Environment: real
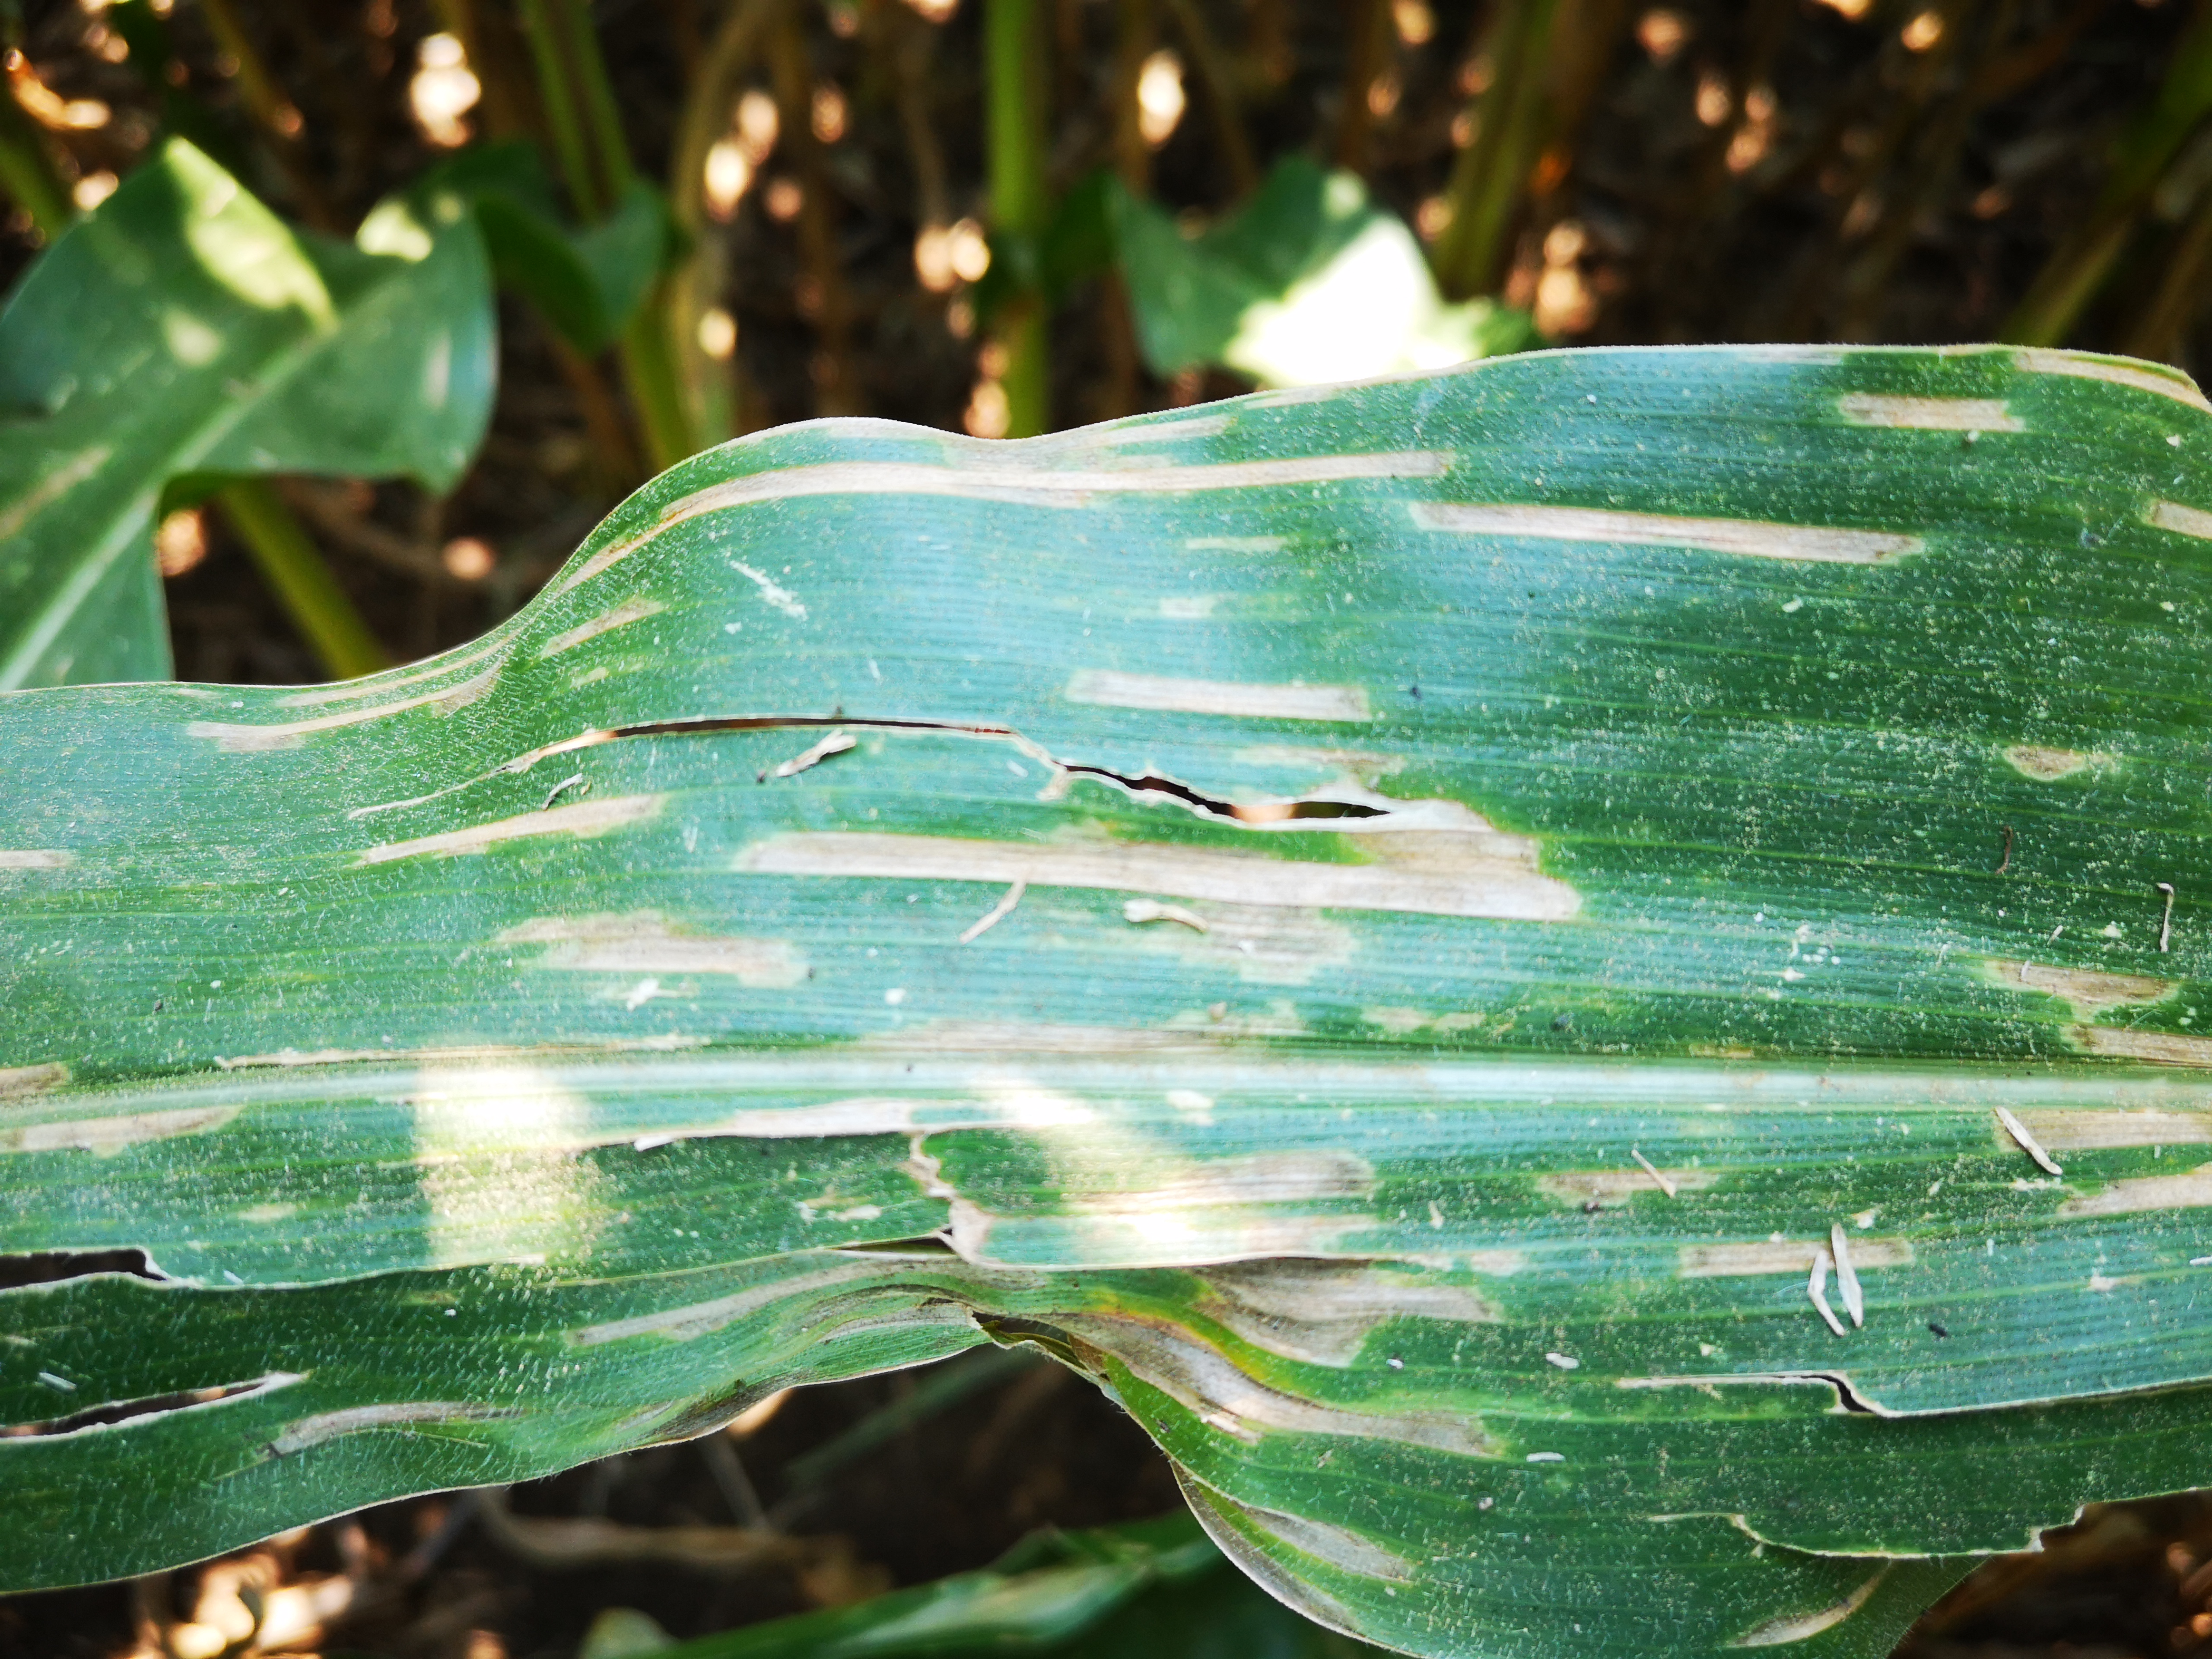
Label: gray_leaf_spot